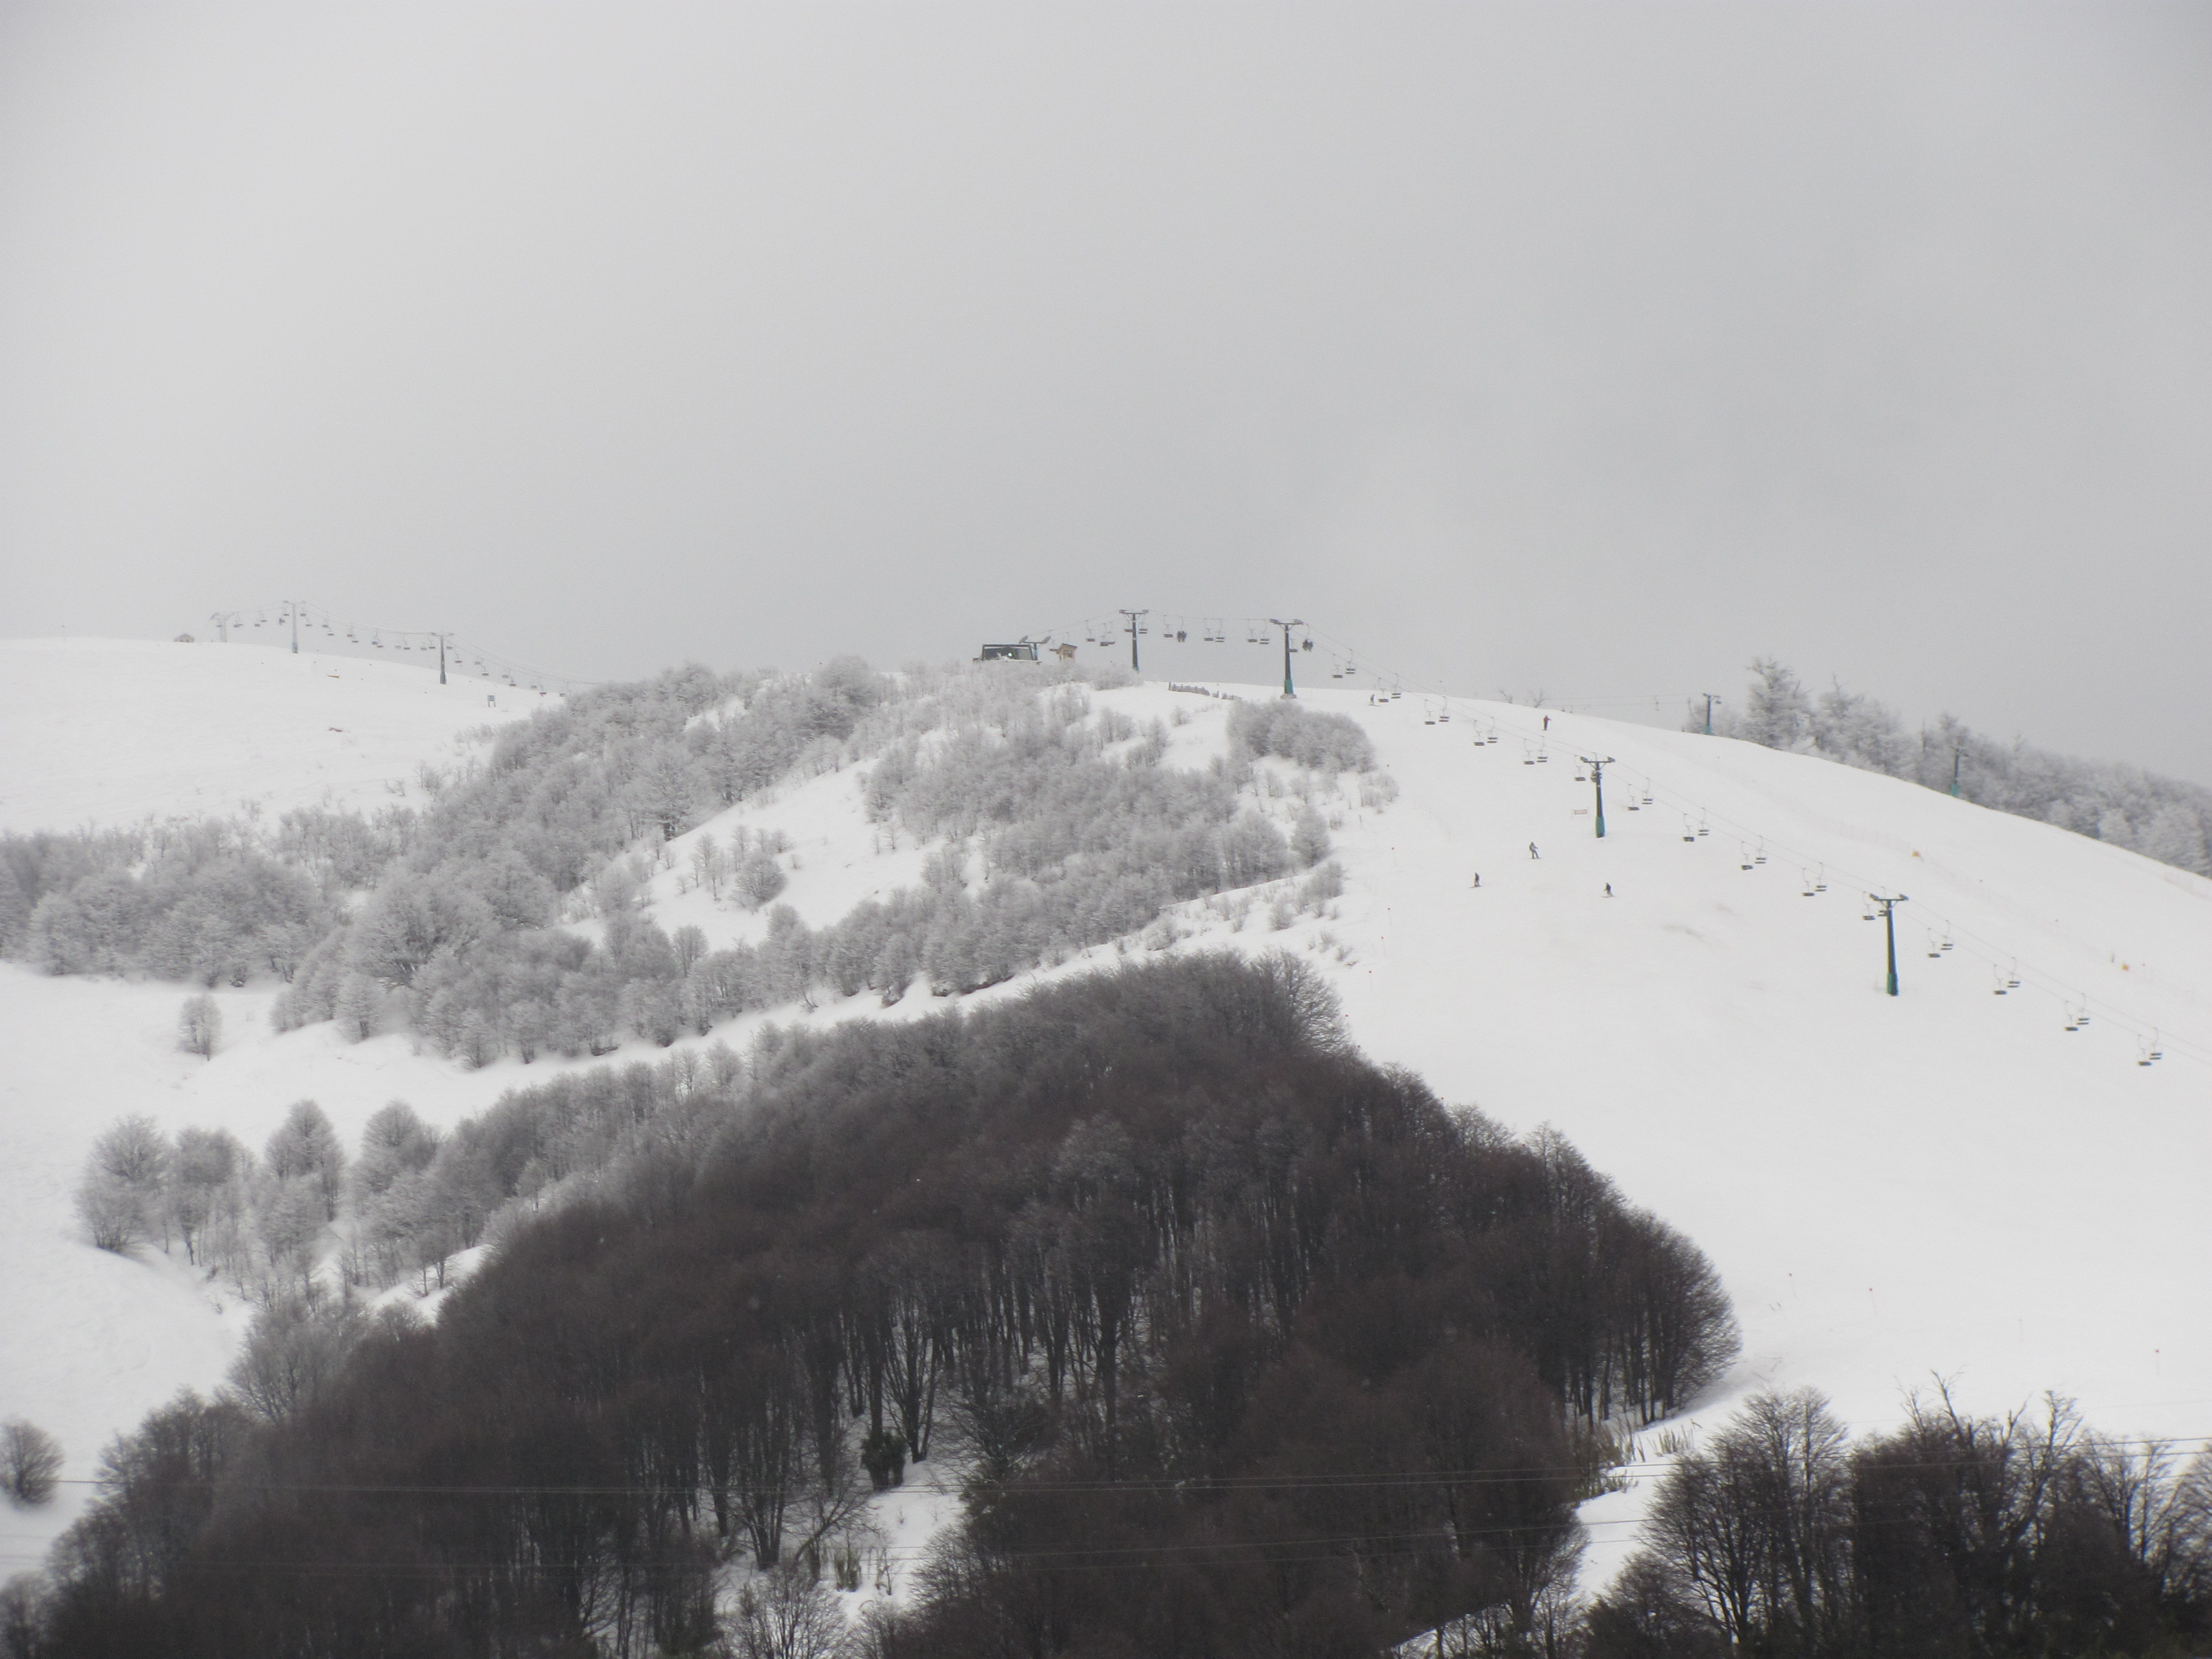
cerro catedral, bariloche, argentina, forest, trees, snow, winter, cold, sky, plant, slope, mountain, freezing, natural landscape, tree, terrain, landscape, glacial landform, geological phenomenon, mountain range, hill, monochrome photography, frost, hill station, massif, recreation, monochrome, ice cap, fell, precipitation, horizon, mist, ridge, reservoir, lake district, summit, piste, tundra